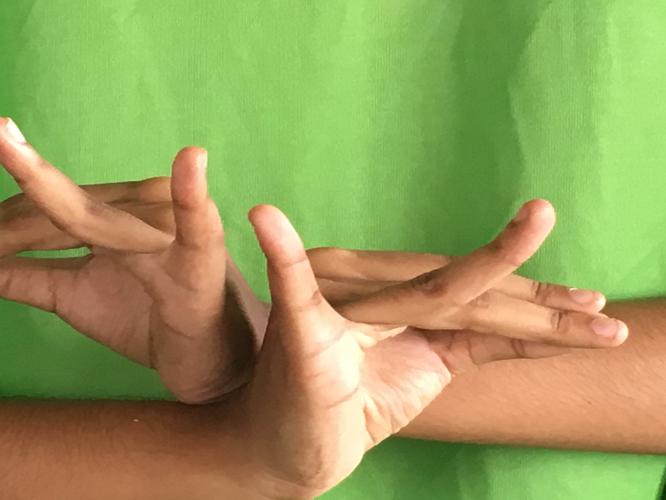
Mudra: Katakavardhana
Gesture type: double_hand